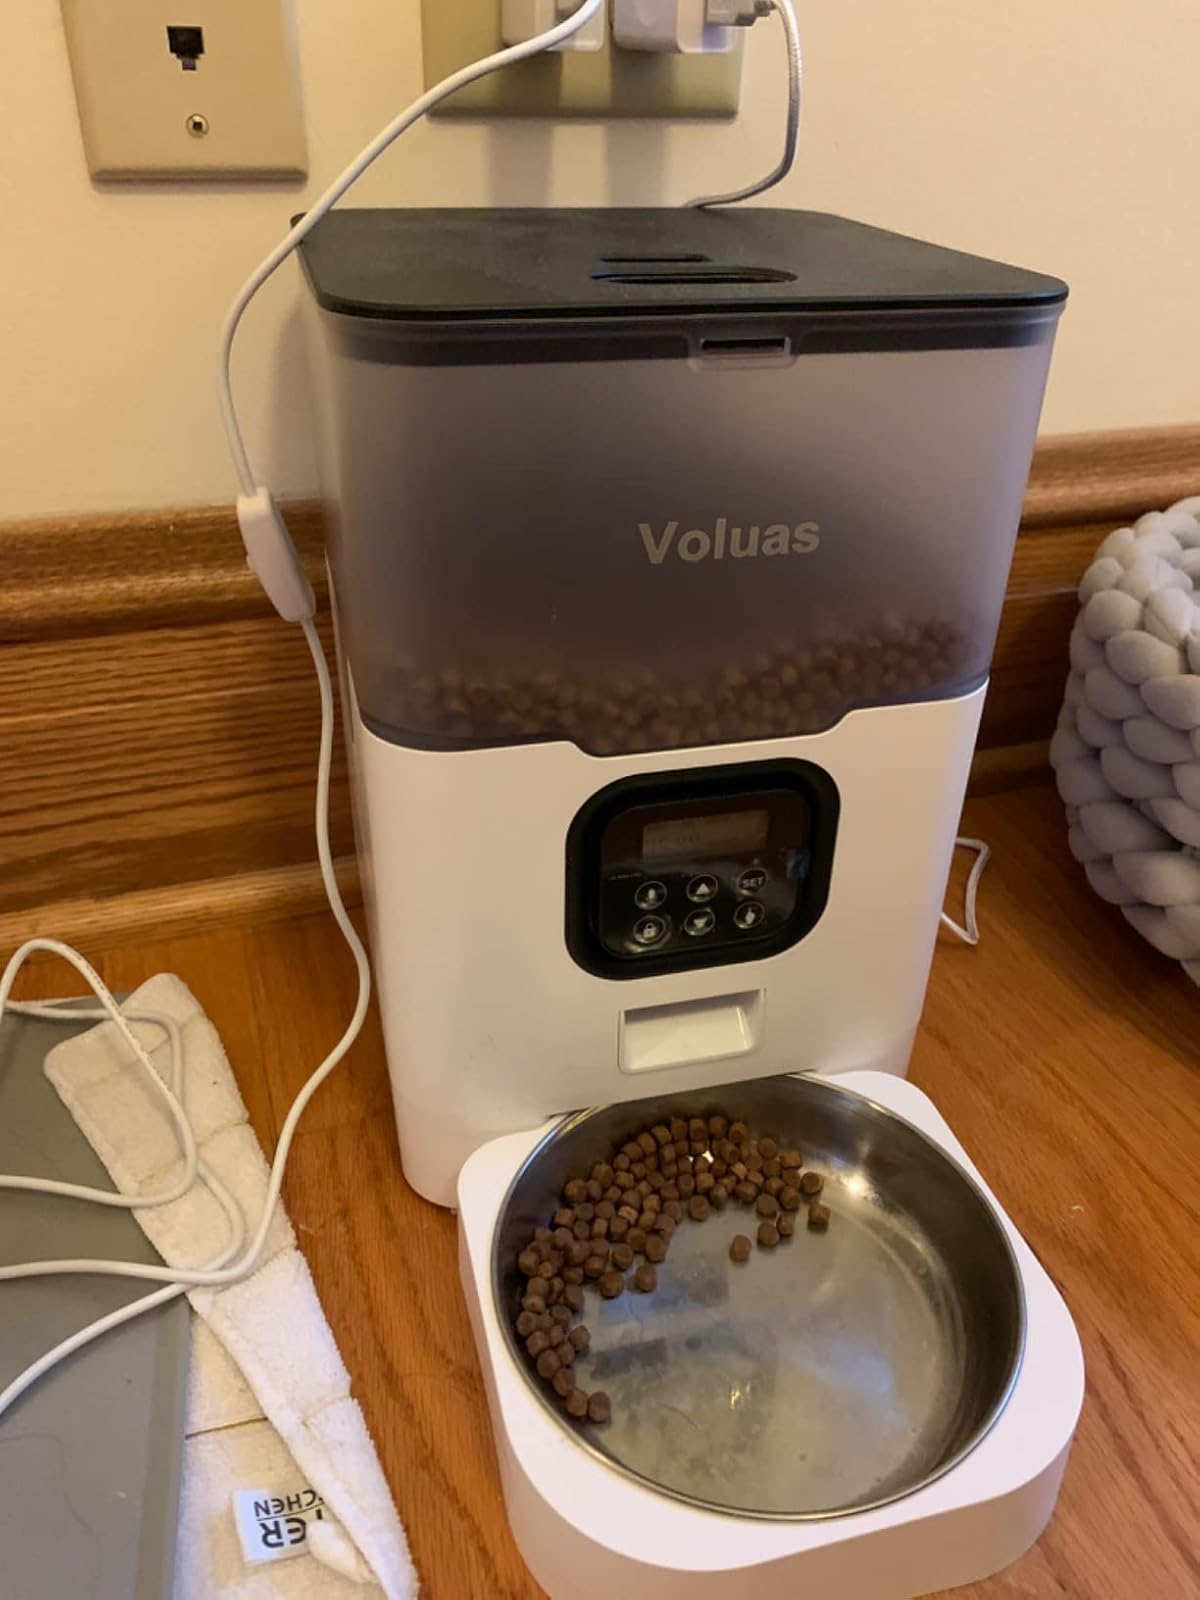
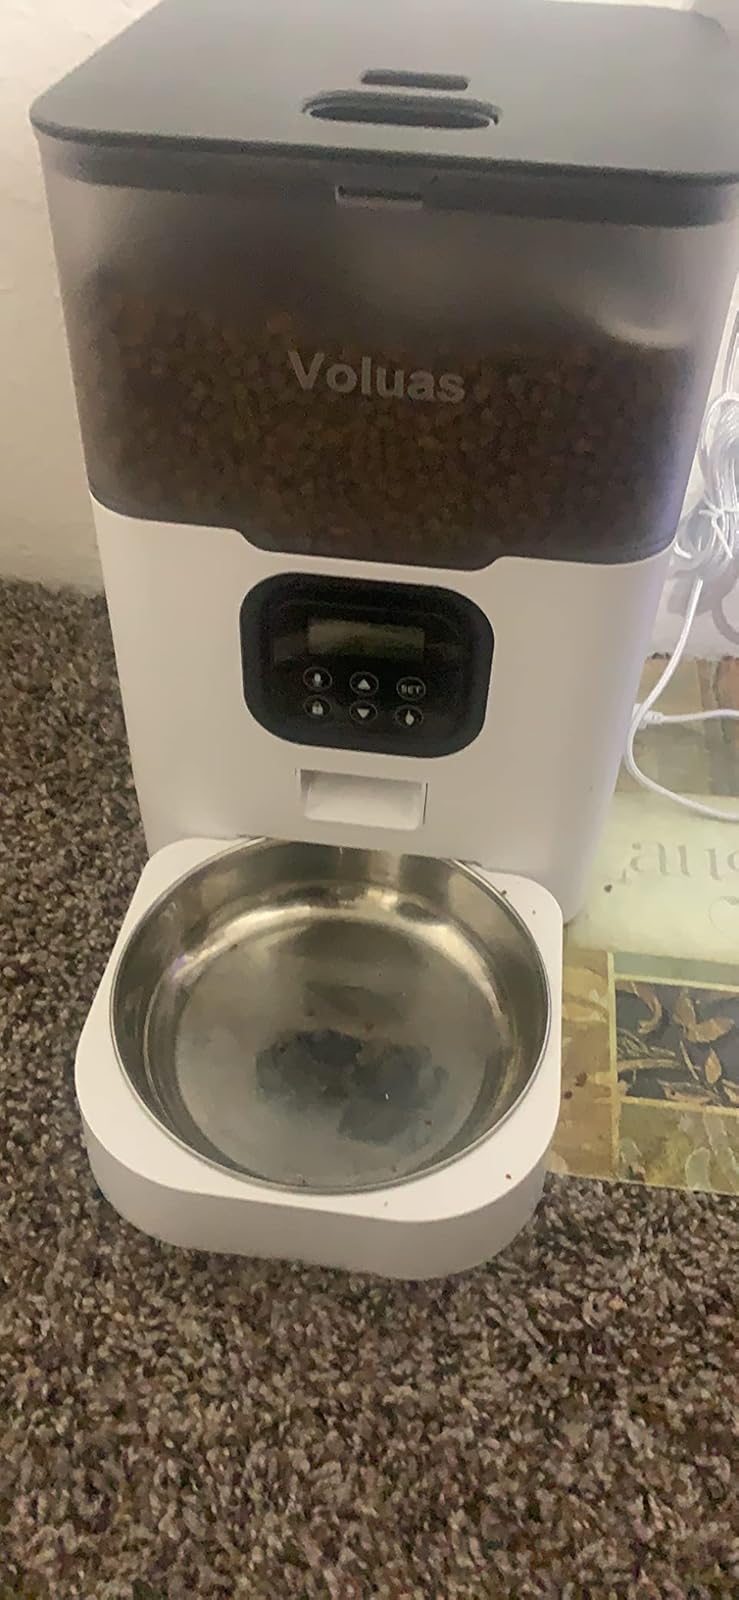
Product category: items_feeder
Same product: yes